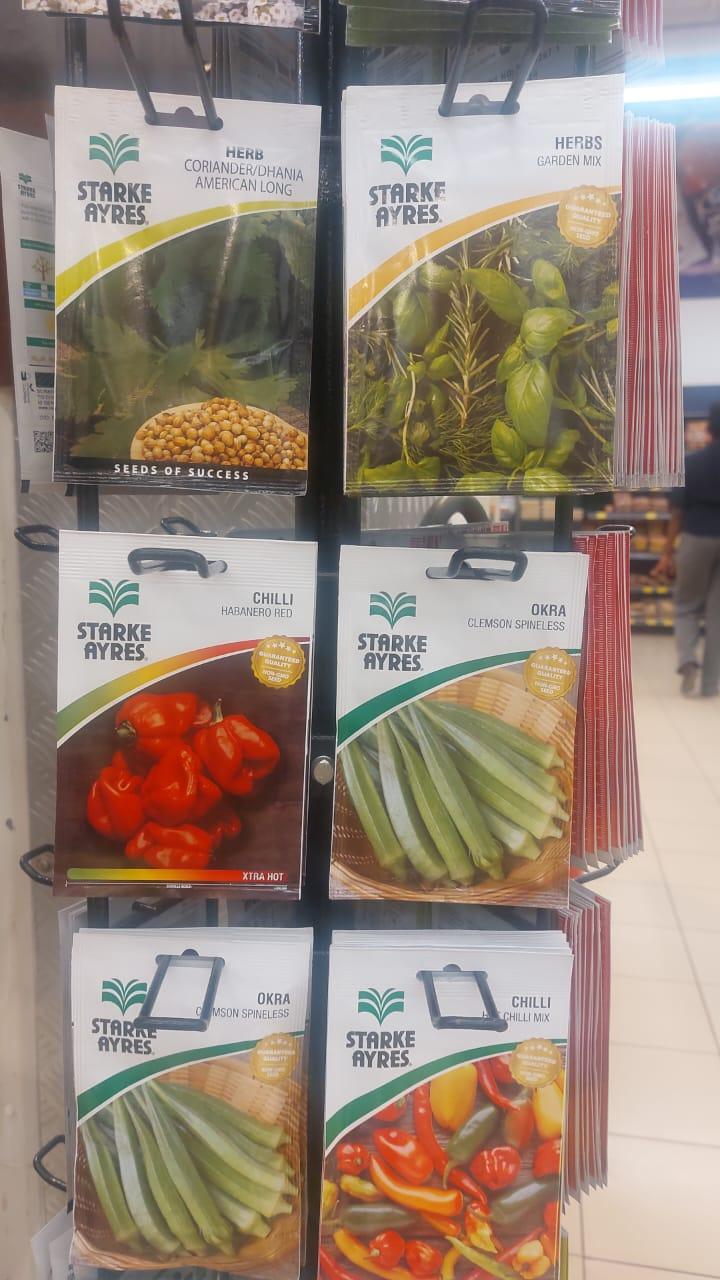
Rafu za dukani zenye pakiti za mbegu bora za mimea kama pilipili, maharagwe, mboga nyingine kila moja ikiwa na picha ya mmea husika. Muonekano huu unaakisi urahisi wa upatikanaji wa mbegu, zilizochaguliwa kitaalamu kwa kulima bustani, mashamba madogo na kulima biasahara, hii ni mojawapo ya lengo ya kilimo cha mbegu.